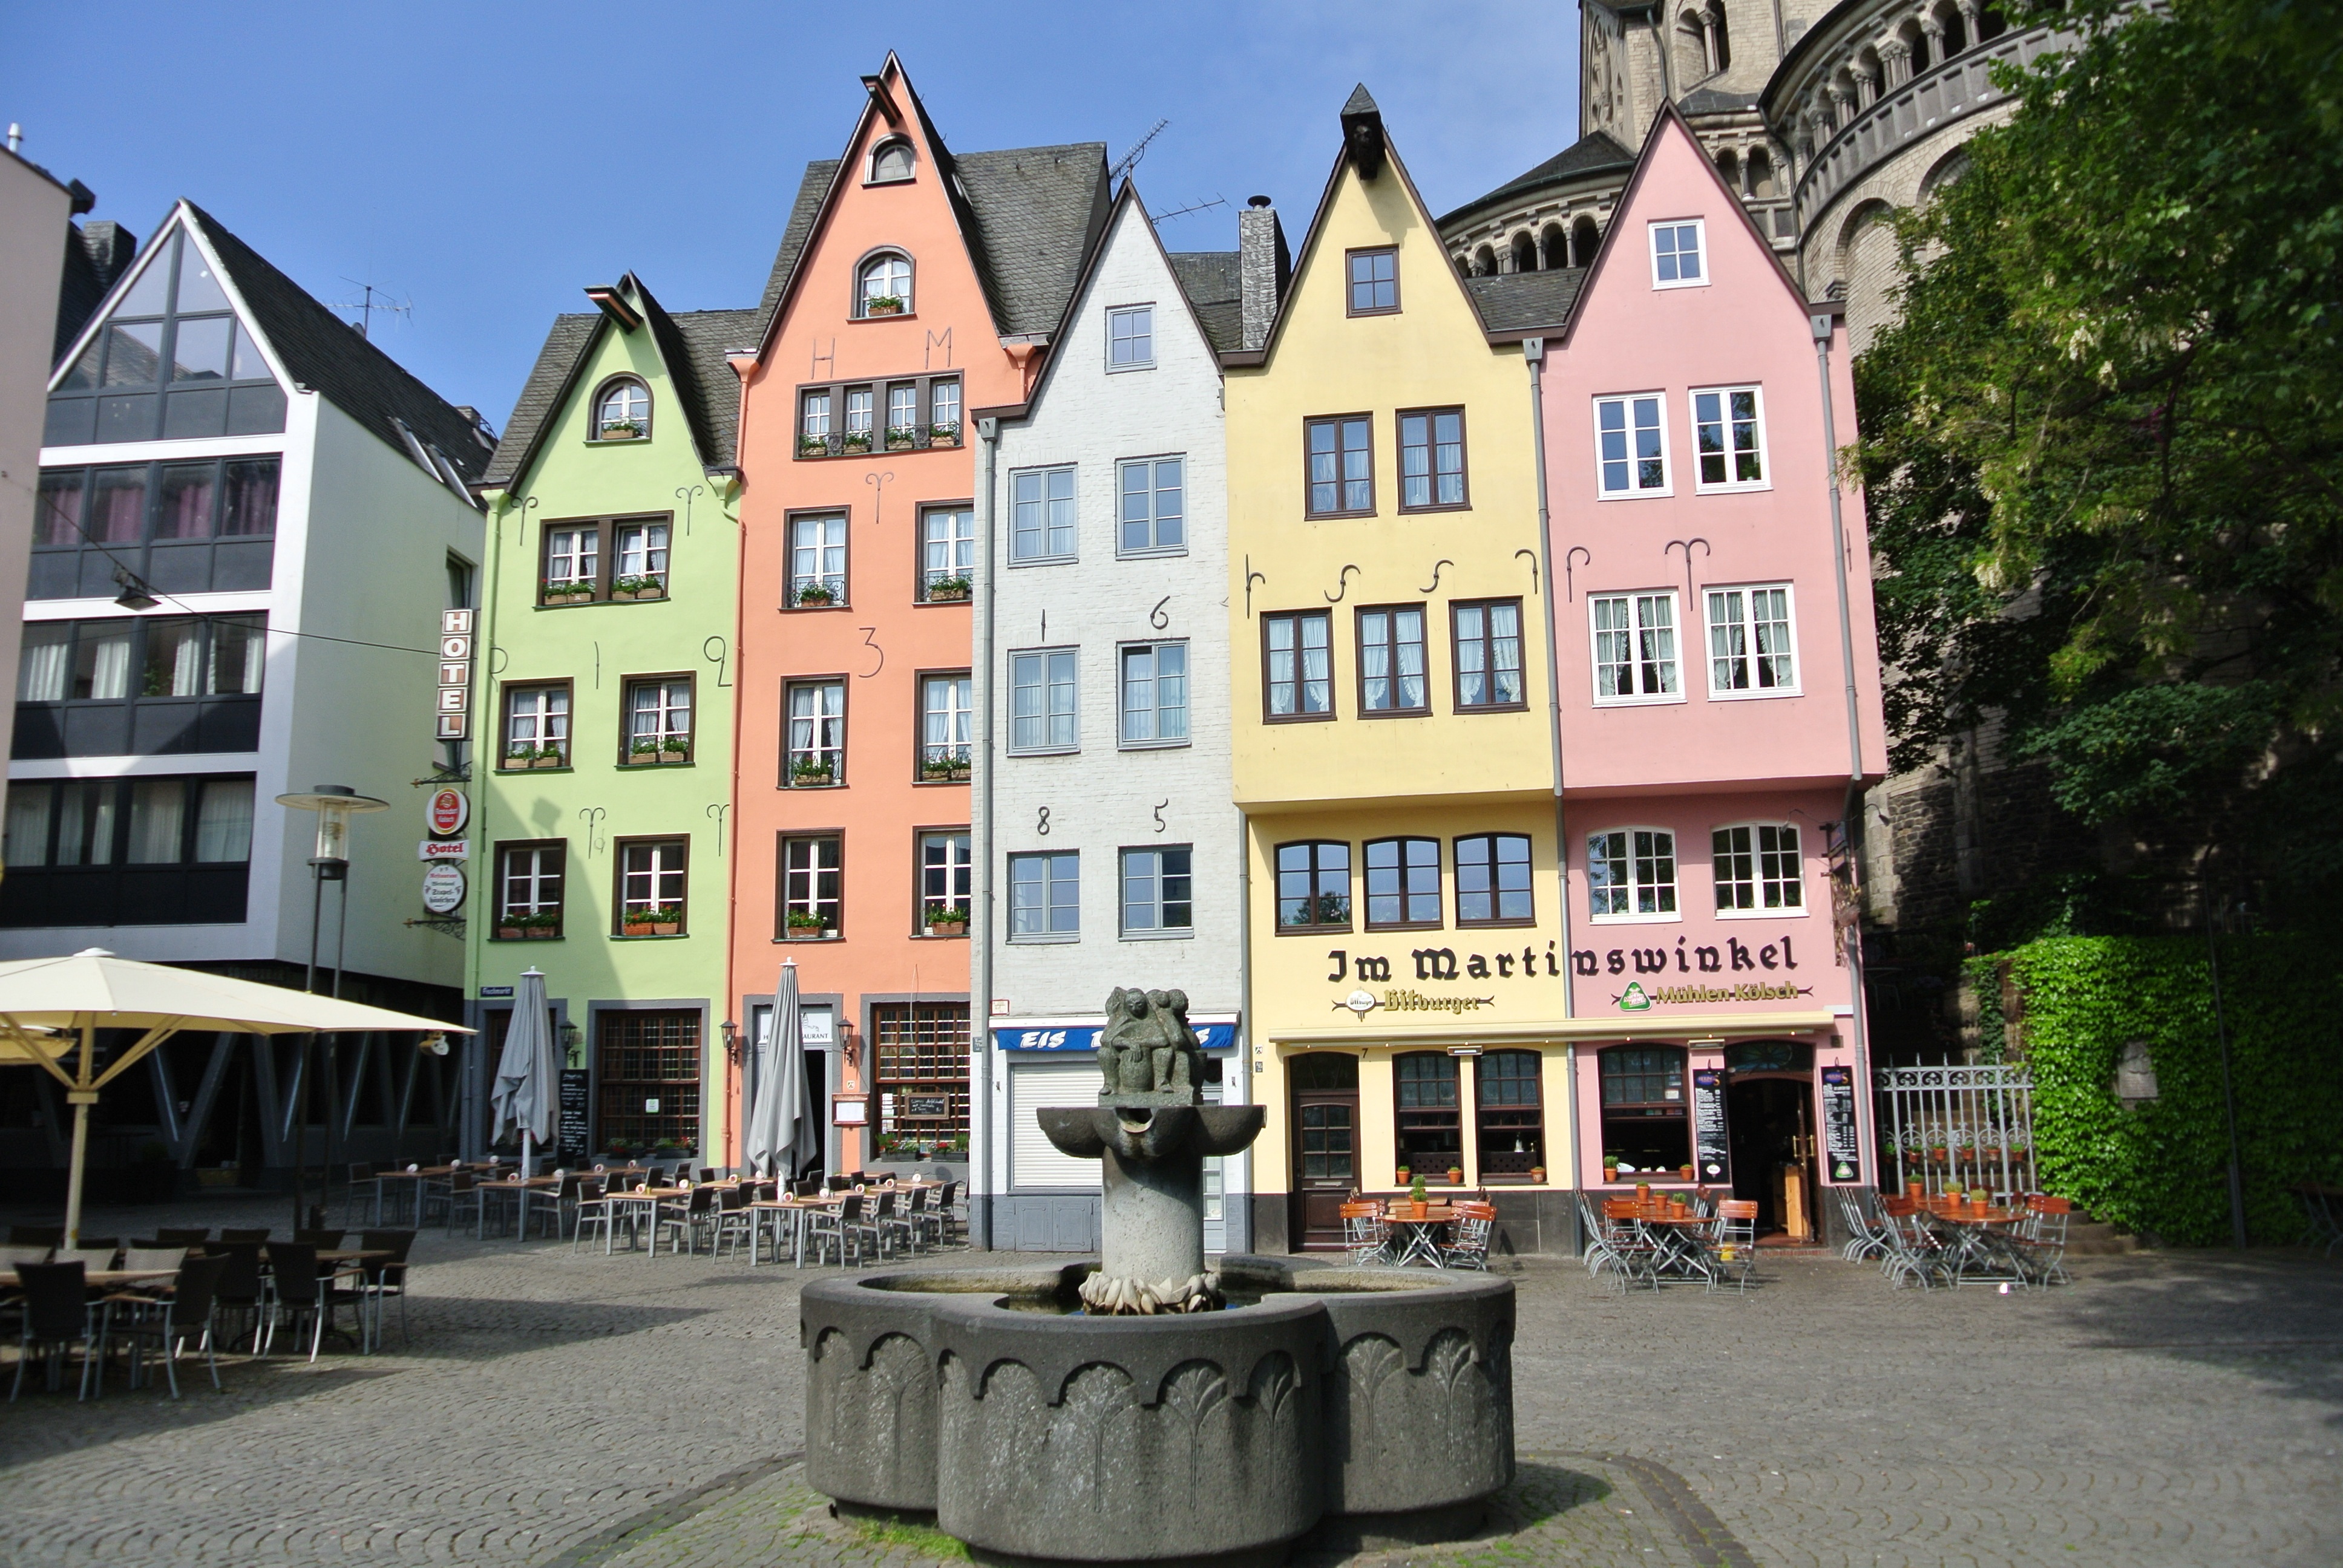
architecture, house, town, city, downtown, plaza, facade, property, apartment, waterway, old town, cologne, estate, condominium, neighbourhood, tours, residential area, martin angle, human settlement